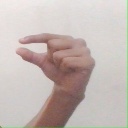
अक्षर: ग